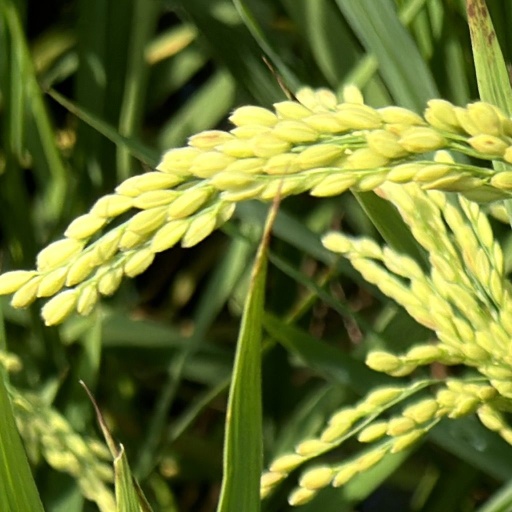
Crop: rice